Stražišče, Cerknica

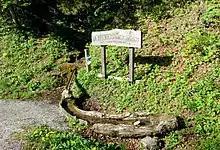
"Sladka voda" spring

There is a spring known as "Sladka voda" (literally, 'sweet water, fresh water') in the southeast part of the settlement along the road to Selšček.